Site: saxony
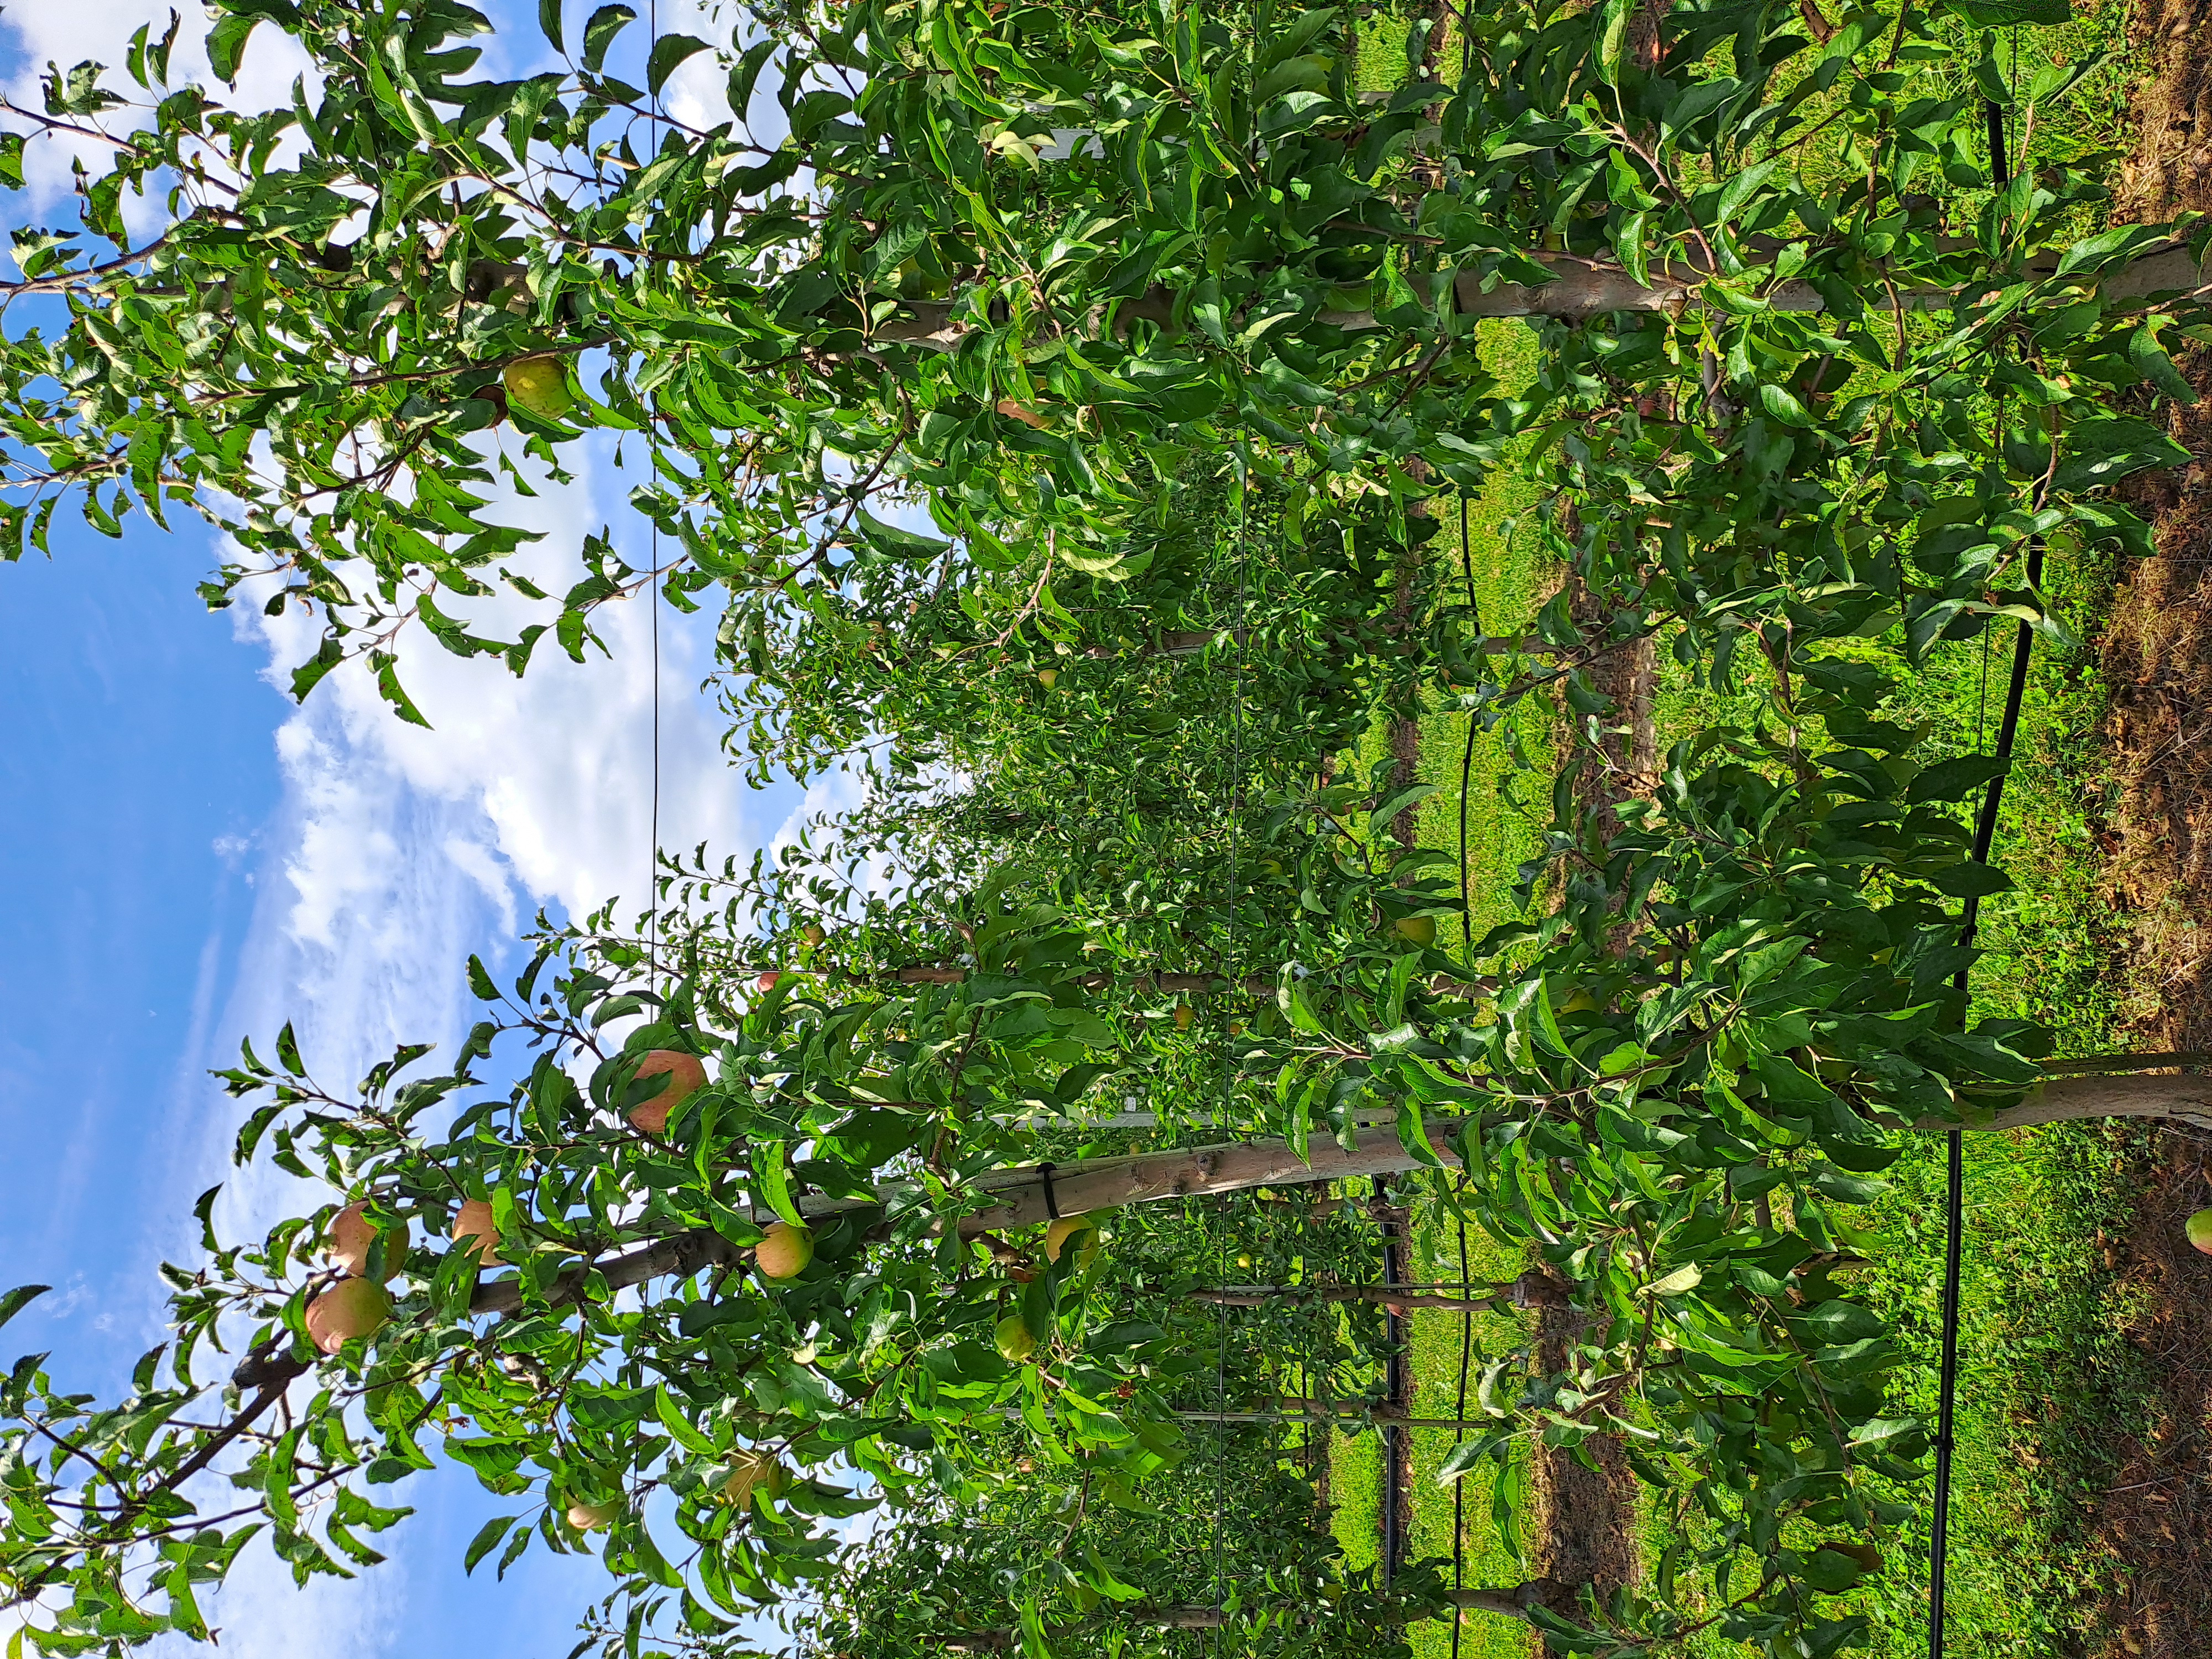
Growth stage (BBCH 85): Maturity of fruit and seed